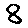
Label: 8